Dina (film)

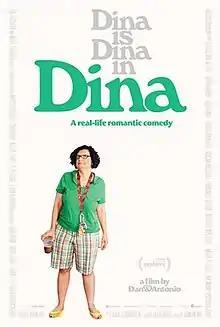
Film poster

Dina is an American documentary film about Dina Buno and her partner Scott Levin, both on the autism spectrum.